Manchester, Buxton, Matlock and Midland Junction Railway

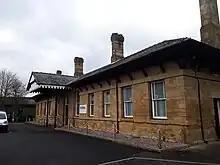
Bakewell station in 2019

Although the track has been lifted between Rowsley and Buxton and is now part of the Monsal Trail, plans to re-open it are still proposed from time to time, and the Derbyshire County Council has pledged to keep the trackbed free of development.